Catharine Littlefield Greene

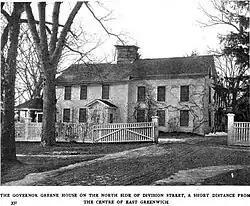
The Governor Greene Mansion, East Greenwich

At age ten, Catharine and her younger sister were sent to live in East Greenwich with Catharine ("Kitty") Ray and William Greene, her aunt and uncle. Both of her caretakers were active in local government and acquainted her with its inner workings. Her uncle was later the Governor of Rhode Island (1778–1786). Catharine received a formal education and lessons of domesticity. Among the household's visitors were her aunt's friend Benjamin Franklin, and her uncle's relative Nathanael Greene. Catharine corresponded with Franklin, his sister Jane Franklin Mecom, and his daughter Sarah Franklin Bache beginning in 1755, a habit that continued until 1790.